Brahmarakshas

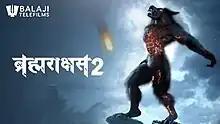

Brahmarakshas is an Indian Hindi-language supernatural thriller television series that aired on Zee TV for two seasons. It is digitally available on ZEE5. It is a franchise produced by Ekta Kapoor under her studio Balaji Telefilms.